Peloponnese

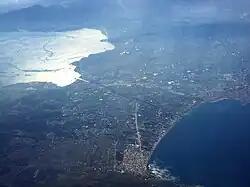
The Corinth Canal

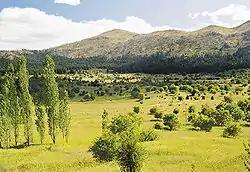
Landscape in Arcadia

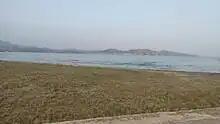
View of the Argolic gulf, with Nafplio visible

The Peloponnese is a peninsula located at the southern tip of the mainland, in area, and constitutes the southernmost part of mainland Greece. It is connected to the mainland by the Isthmus of Corinth, where the Corinth Canal was constructed in 1893. However, it is also connected to the mainland by several bridges across the canal, including two submersible bridges at the north and the south end. Near the northern tip of the peninsula, there is another bridge, the Rio–Antirrio bridge (completed 2004). The peninsula has a mountainous interior, although extensive lowlands are also found in the west, in the Evrotas Valley in the south, and in the Argolid Peninsula in the northeast. The Peloponnese possesses four south-pointing peninsulas, the Messenian, the Mani, the Cape Malea, and the Argolid in the far northeast of the Peloponnese. These peninsulas are separated by the Messenian Gulf, Laconian Gulf and Argolic Gulf. Mount Taygetus in the south is the highest mountain in the Peloponnese, at . Οther important mountains include Cyllene in the northeast, Aroania in the north, Erymanthos and Panachaikon in the northwest, Mainalon in the center, and Parnon in the southeast. The entire peninsula is earthquake-prone and has been the site of many earthquakes in the past.